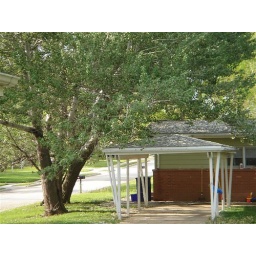
All the cotton from the trees flying around making it look like it's snowing.